Ise Shrine

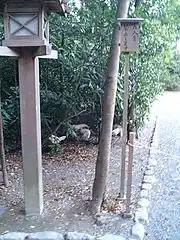
Free-range chickens roaming the grounds, considered to be the divine messengers of Amaterasu

According to the "Nihon Shoki", around 2000 years ago the divine Yamatohime-no-mikoto, daughter of the Emperor Suinin, set out from Mt. Miwa in modern Nara Prefecture in search of a permanent location to worship the goddess Amaterasu, wandering for 20 years through the regions of Omi and Mino. Her search eventually brought her to Ise, in modern Mie Prefecture, where she is said to have established Naikū after hearing the voice of Amaterasu saying "(Ise) is a secluded and pleasant land. In this land I wish to dwell." Before Yamatohime-no-mikoto's journey, Amaterasu had been worshiped at the imperial residence in Yamato, then briefly at Kasanui in the eastern Nara basin. When Princess Yamatohime-no-mikoto arrived at the village of Uji-tachi, she set up fifty bells to designate the area as enshrined for the goddess Amaterasu, which is why the river is called the Isuzu, or "fifty bells".